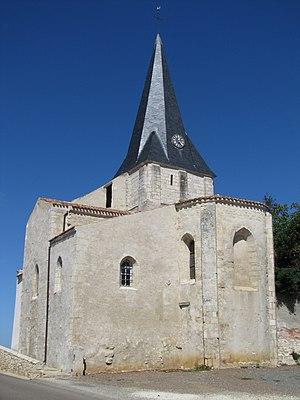
Église Saint-Denis de Saint-Denis-du-Payré, (Inscrit, 1991) This building is indexed in the Base Mérimée, a database of architectural heritage maintained by the French Ministry of Culture,
Saint-Denis-du-Payré est une commune du Centre-Ouest de la France, située dans le département de la Vendée en région Pays de la Loire.
Cet article recense les monuments historiques de la Vendée, en France.
La liste des églises de la Vendée recense de la manière la plus complète possible les églises, cathédrale et basiliques situées dans le département français de la Vendée.